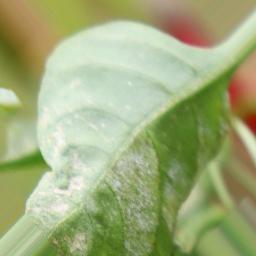
Label: powdery mildew